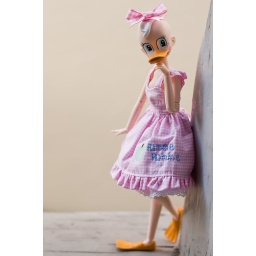
daisy chain showing her more feminine side....wears dress by pomme pomme (obviously!) pettycoat madame alexander, flippers stacey mattel repainted by me....